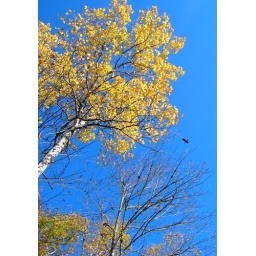
Majestic birches in the sun with a flying bird on the right side.